Caleb Martin (basketball)

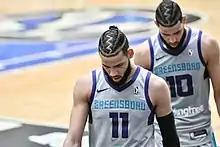
Cody and Caleb Martin (10) in 2019

After going undrafted in the 2019 NBA draft, Martin signed with the Charlotte Hornets on July 31, 2019. He joined his brother Cody, who was selected in the second round of the draft. On October 19, the Hornets converted Martin's contract into a two-way contract. Later the same day, he agreed to a multi-year deal with the Hornets and was converted to a standard deal. On October 25, Martin made his NBA debut, coming off the bench in a 99–121 loss to the Minnesota Timberwolves with four points, two rebounds, three assists, two blocks and a steal. On November 27, he received his first assignment to the Hornets NBA G League affiliate, the Greensboro Swarm. On March 9, 2020, Martin scored a season-high 23 points, alongside four assists, three steals and two blocks, in a 138–143 double overtime loss to the Atlanta Hawks.